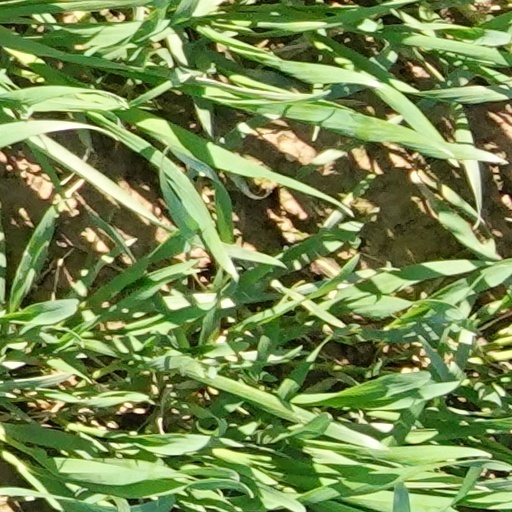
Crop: wheat